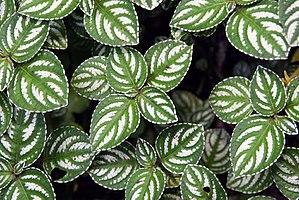
Ticodendron incognitum est une espèce de plantes du genre Ticodendron de la famille des Ticodendraceae.